Flemington Junction station

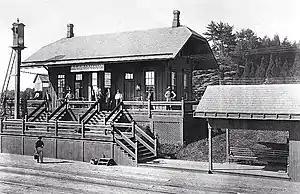
Flemington Junction in 1895

Flemington Junction station is a defunct Lehigh Valley Railroad station in Flemington Junction, New Jersey. It was located at the junction of the Lehigh Valley's Flemington Branch and Main Line, although the name predated the opening of the branch by eight years.